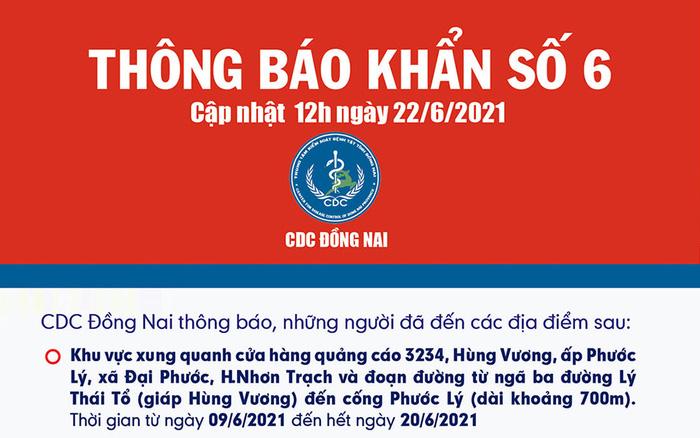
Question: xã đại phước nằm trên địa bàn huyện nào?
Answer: xã đại phước nằm trên địa bàn huyện nhơn trạch